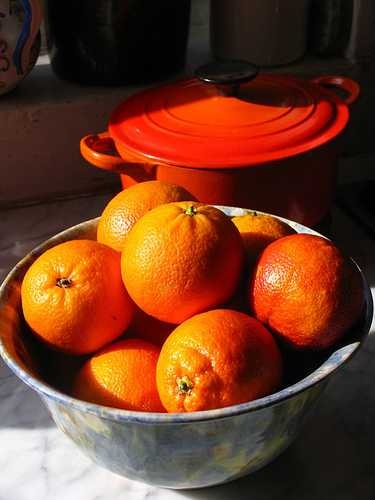
Label: Orange